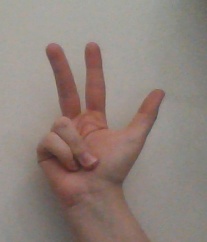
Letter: al